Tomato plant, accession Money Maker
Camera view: tilt-top (135 deg); turntable rotation: 330 degrees
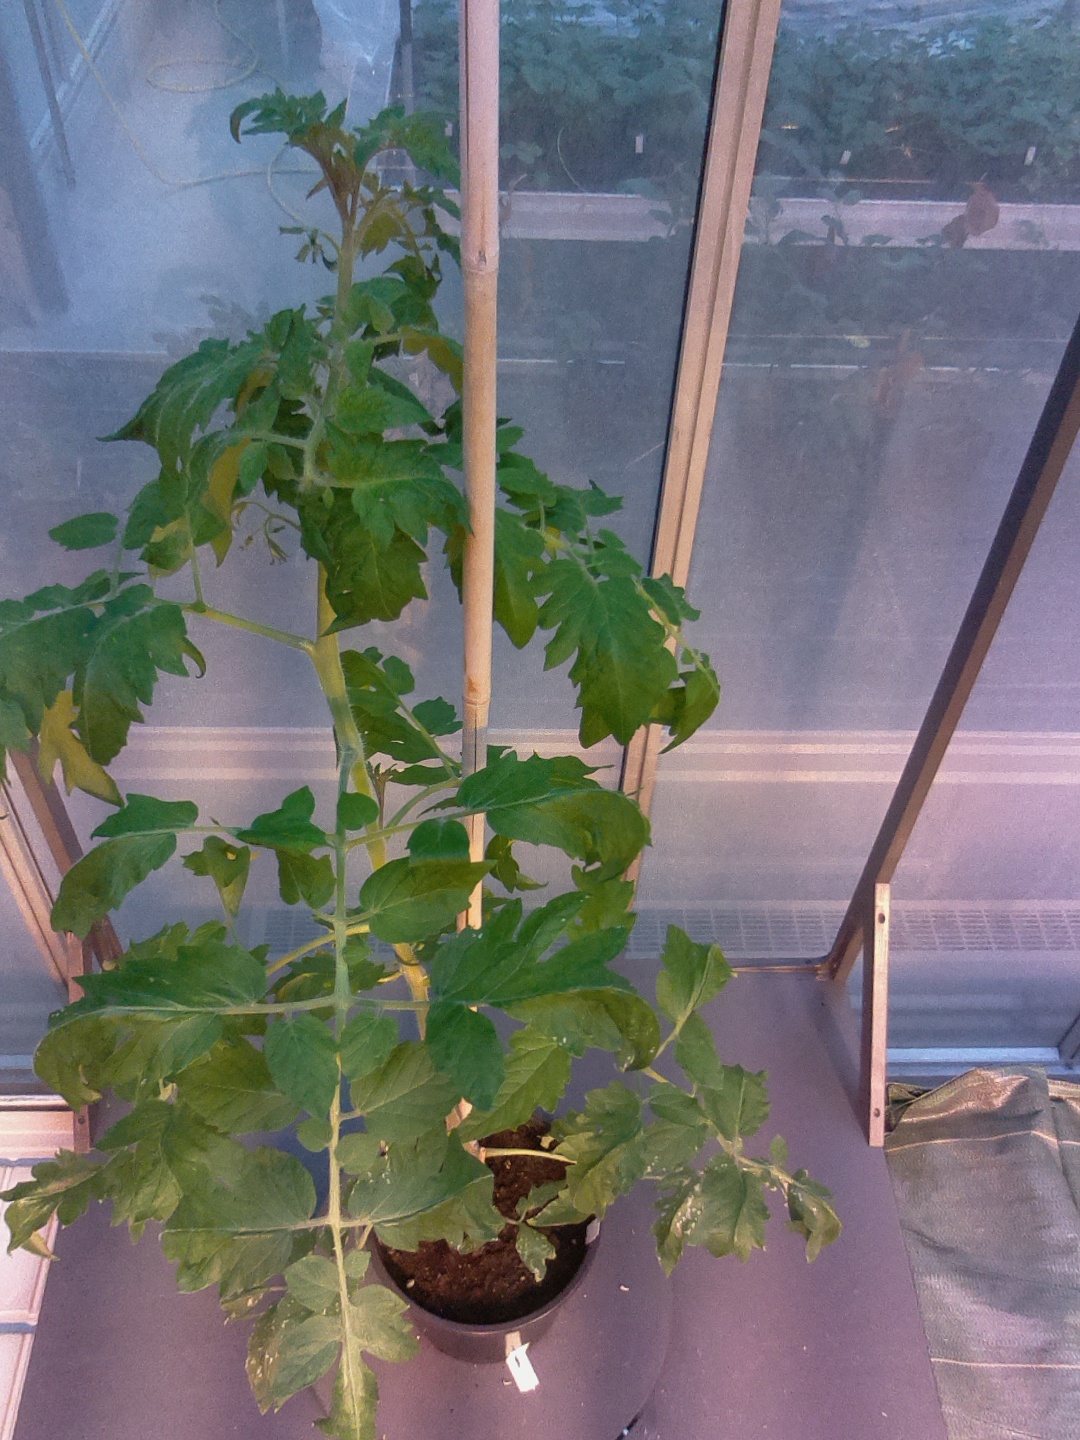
BBCH growth stage 60: First flowers open